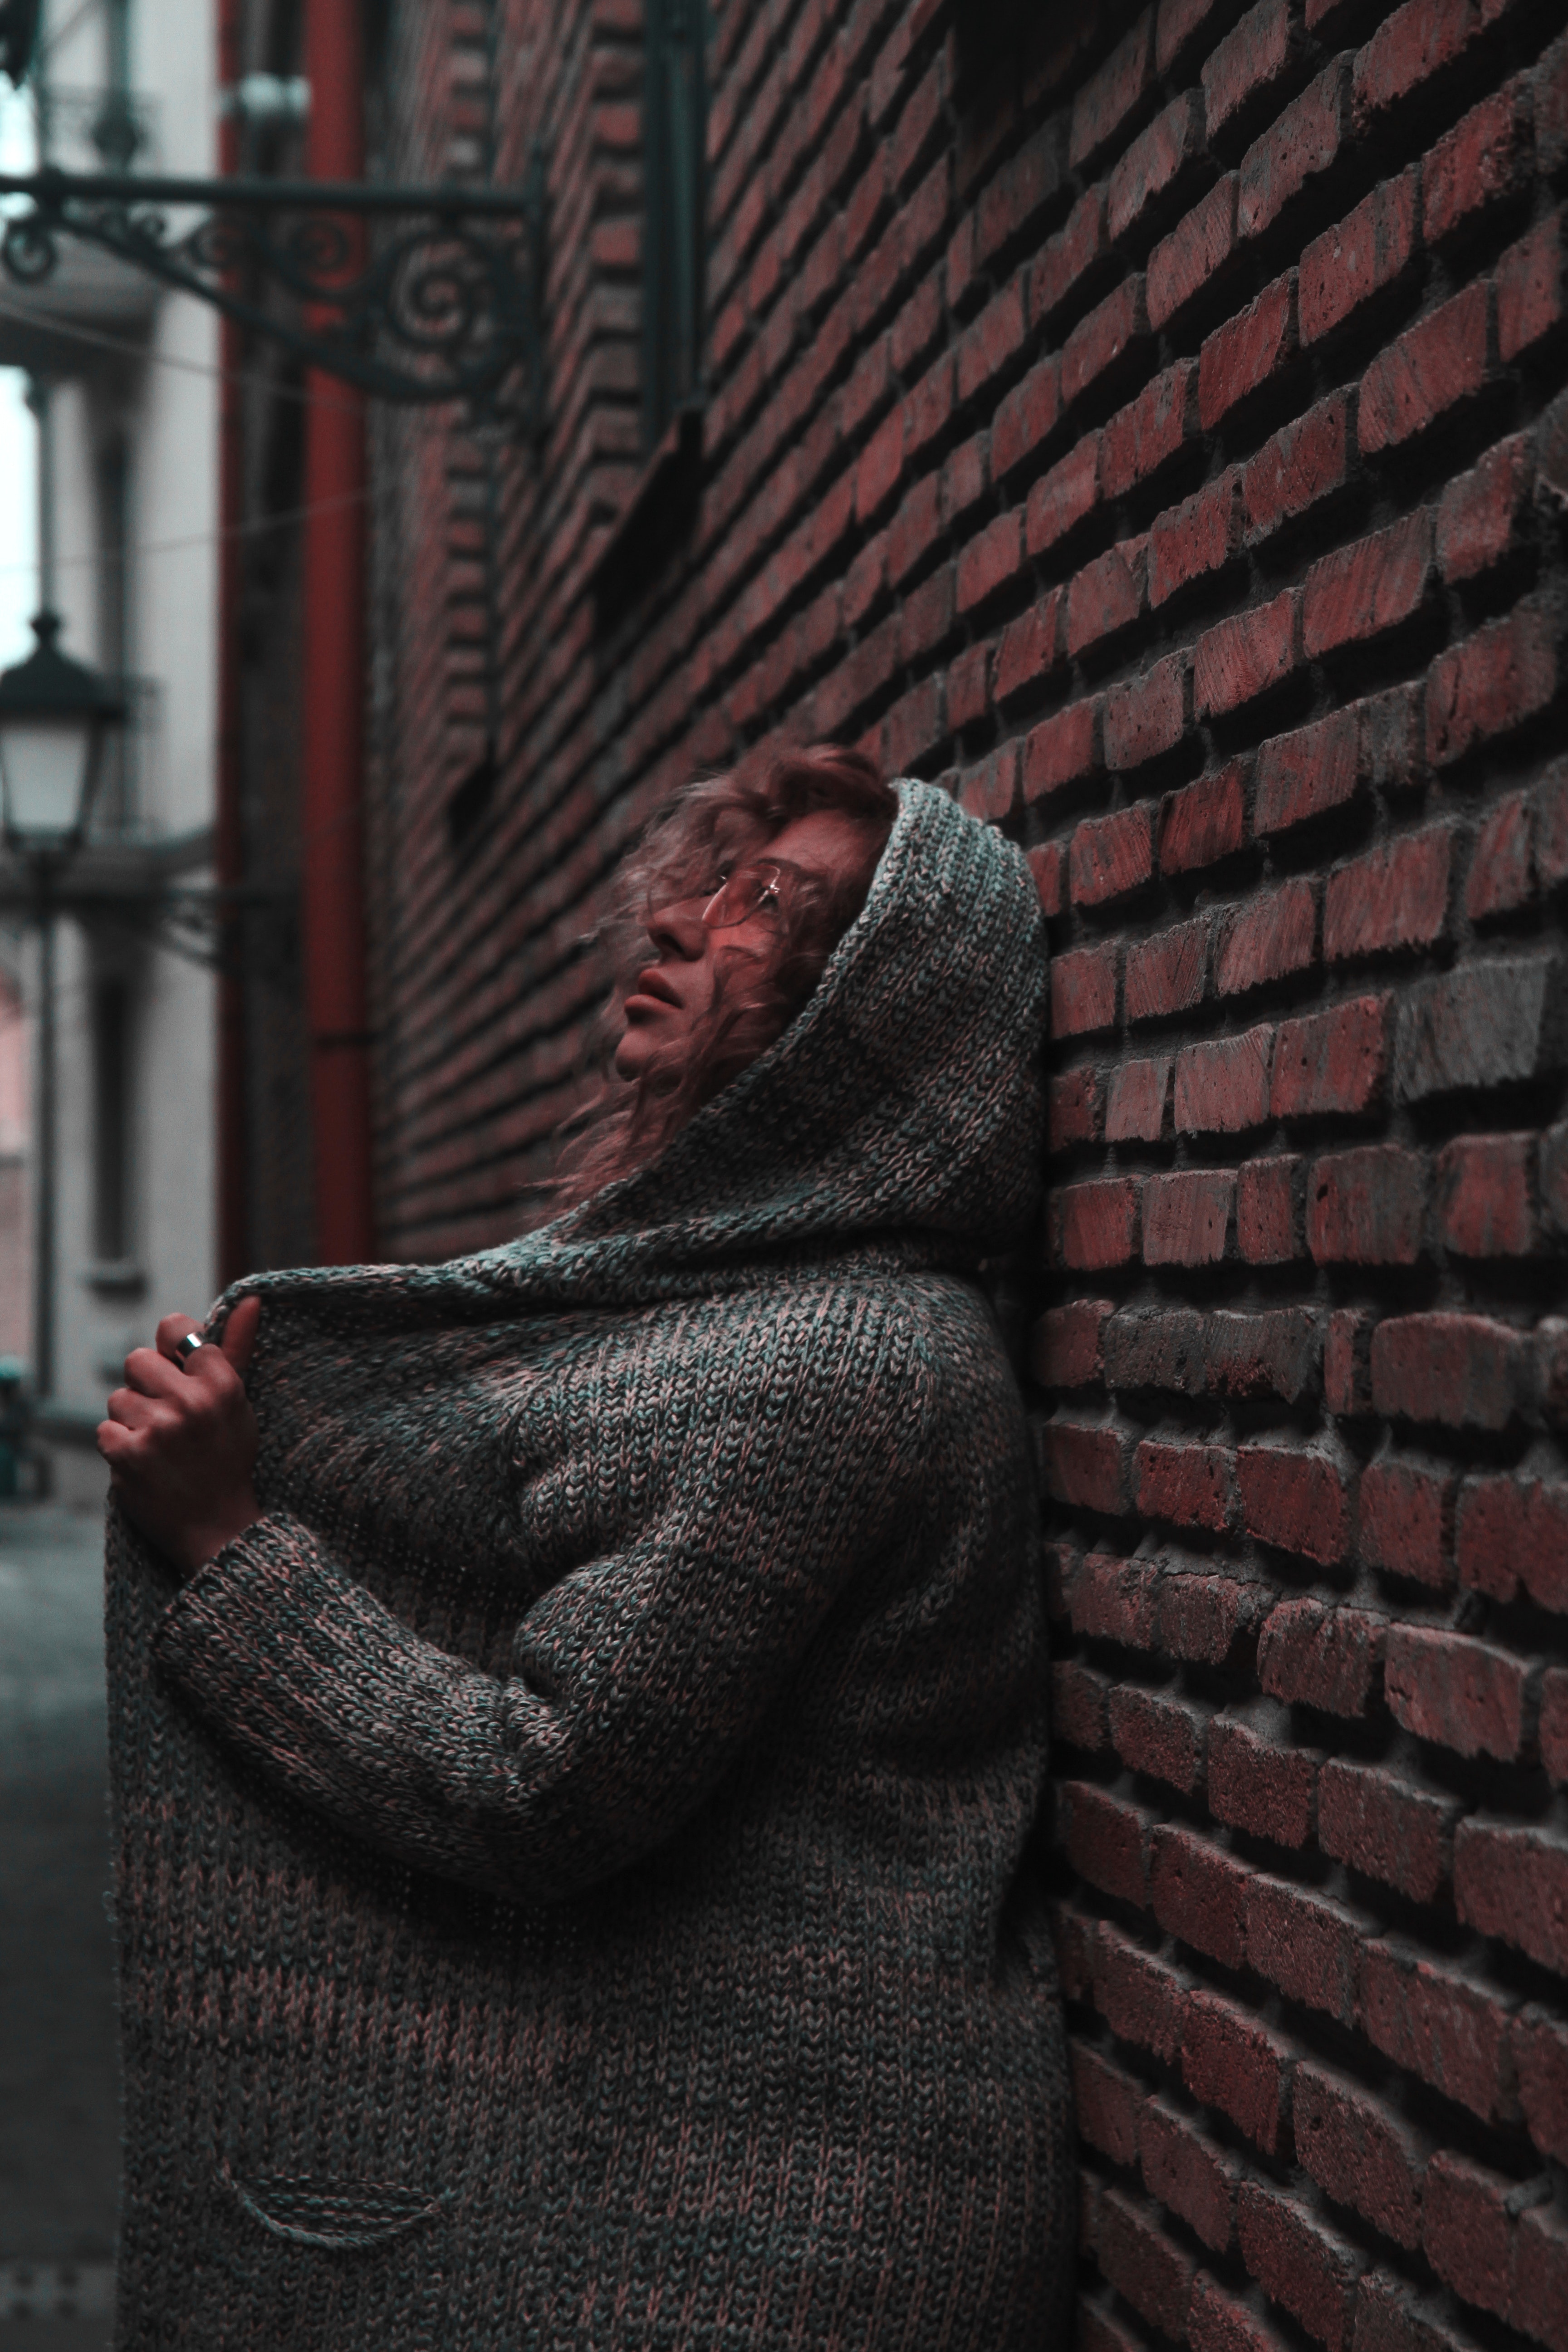
brick, brickwork, hand, architecture, art